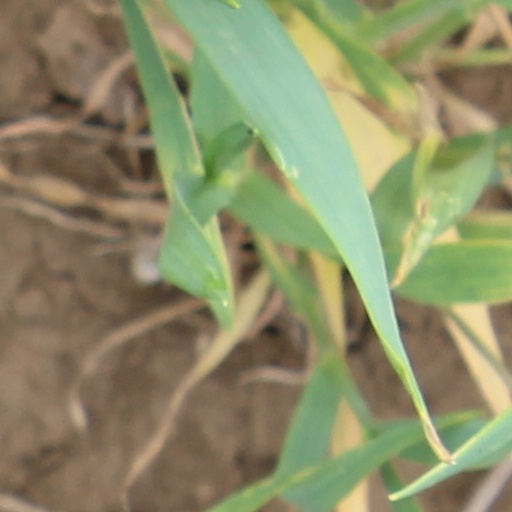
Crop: wheat